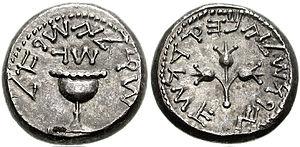
Le Gouvernement provisoire de Judée est une entité éphémère qui régit de facto la Judée, créée en l'an 66 par les forces rebelles judéennes des parties pharisienne et sadducéenne et visant à gouverner l'État judéen. Le gouvernement a fonctionné jusqu'au siège du Temple des Zélotes en 68, lorsque la plupart de ses dirigeants ont été massacrés dans la lutte inter-rebelle.
Jérusalem prononcé en français : /ʒe.ʁy.za.lɛm/ est une ville du Proche-Orient que les Israéliens ont érigée en capitale, que les Palestiniens souhaiteraient comme capitale et qui tient une place centrale dans les religions juive, chrétienne et musulmane.
Les monnaies de la première révolte juive ont été émises par les révoltés après le déclenchement de la révolte en 66. Les monnaies en argent émises jusqu'à la cinquième année de la révolte sont une innovation et utilisent vraisemblablement l'argent conservé dans le Temple de Jérusalem qui a été contrôlé par les zélotes dès le début jusqu'à la prise de Jérusalem. Le gaufrage de pièces d'argent était une déclaration d'indépendance contre l'empire romain, car le droit d'émettre des pièces d'argent ne pouvait être donné que par l'empereur. Les dirigeants juifs de la révolte ont frappé leurs propres pièces pour souligner leur indépendance nouvellement acquise vis-à-vis de Rome.